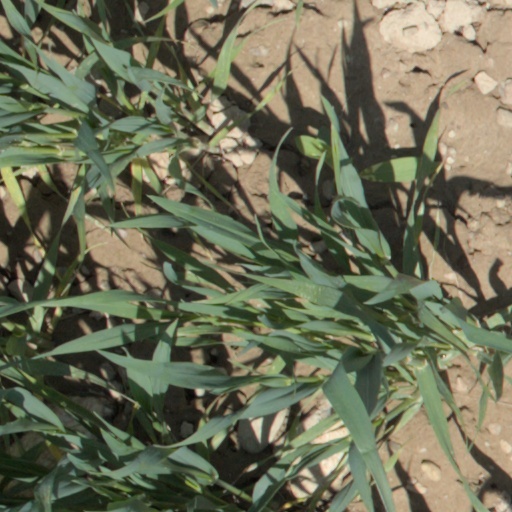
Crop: wheat